San Pellegrino Terme

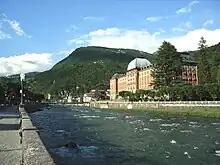
"Grand Hotel" of San Pellegrino Terme

San Pellegrino Terme (Bergamasque: ) is a commune in the province of Bergamo, Lombardy, Italy. Located in the Val Brembana, it is the location of the beverage company San Pellegrino, where its carbonated mineral water drinks are produced.